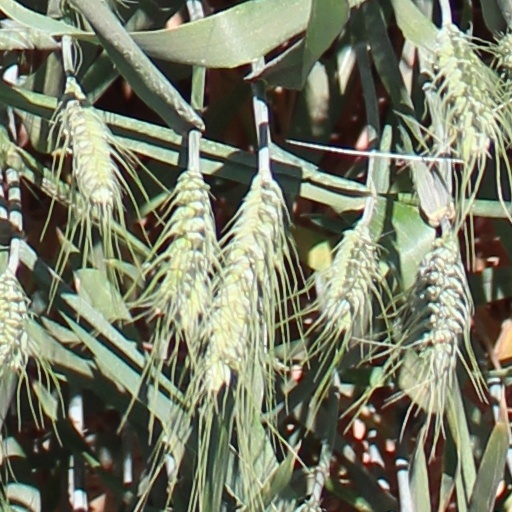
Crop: wheat